Fingolfin

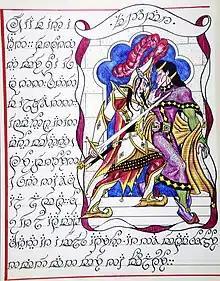
Fëanor threatens Fingolfin illustration by Tom Loback

Fingolfin is a character in J. R. R. Tolkien's legendarium, appearing in "The Silmarillion". He was the son of Finwë, High King of the Noldor. He was threatened by his half-brother Fëanor, who held him in contempt for not being a pure-bred Noldor. Even so, when Fëanor stole ships and left Aman, Fingolfin chose to follow him back to Middle-earth, taking the dangerous route over the ice of the Helcaraxë. On arrival, he challenged the Dark Lord Morgoth at the gates of his fortress, Angband, but Morgoth stayed inside. When his son Fingon rescued Maedhros, son of Fëanor, Maedhros gratefully renounced his claim to kingship, and Fingolfin became High King of the Noldor. He was victorious at the battle of Dagor Aglareb, and there was peace for some 400 years until Morgoth broke out and destroyed Beleriand in the Dagor Bragollach. Fingolfin, receiving false news, rode alone to Angband and challenged Morgoth to single combat. He wounded Morgoth several times, but grew weary and was killed by the immortal Vala.